Foreign relations of France

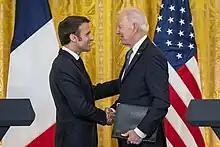
Emmanuel Macron and Joe Biden in December 2022

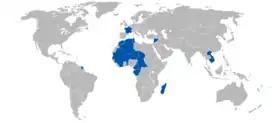
The French colonial empire in 1920

On 31 May 2022, due to the reforms pushed by the president and perceived lack of recognition, the French diplomats will go on a strike for the first time in 20 years. This is a bad timing for President Emmanuel Macron as the France is holding the EU Presidency until the end of June.